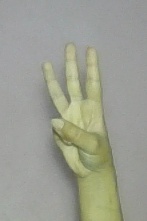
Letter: thaa